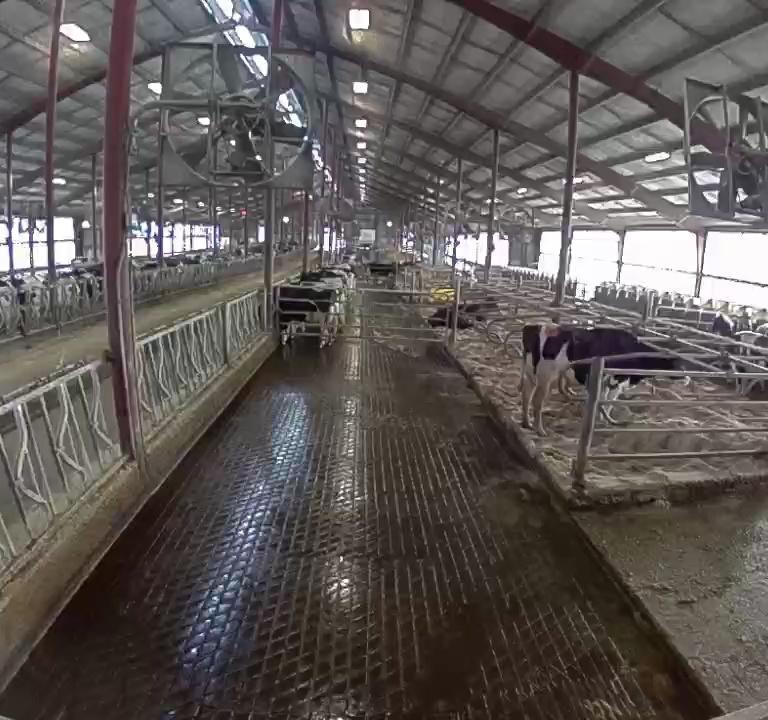
Number of cows: 1